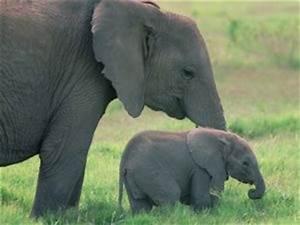
elephant